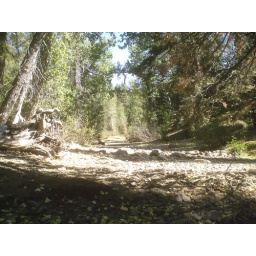
dried up river bed up in the mountains at eagle meadows